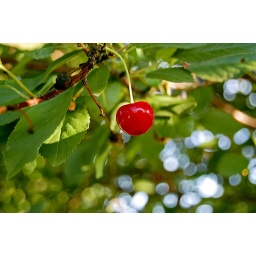
"Happiness is a bowl of cherries and a book of poetry under a shade tree."